History of anthropometry

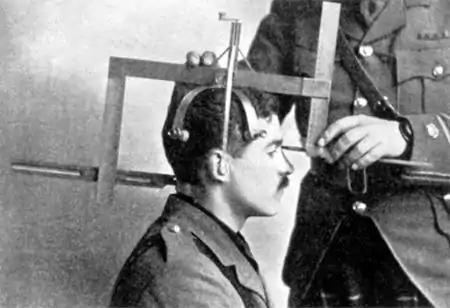
A head-measuring tool designed for anthropological research in the early 1910s. Theodor Kocher was inventor of the craniometer.

Intelligence testing was compared with anthropometrics. Samuel George Morton (1799–1851) collected hundreds of human skulls from all over the world and started trying to find a way to classify them according to some logical criterion. Morton claimed that he could judge intellectual capacity by cranial capacity. A large skull meant a large brain and high intellectual capacity; a small skull indicated a small brain and decreased intellectual capacity. Modern science has since confirmed that there is a correlation between cranium size (measured in various ways) and intelligence as measured by IQ tests, although it is a weak correlation at about 0.2. Today, brain volume as measured with MRI scanners also find a correlation between brain size and intelligence at about 0.4.